Tsimanampetsotsa National Park

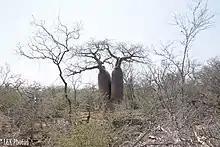
dry forest with Fony baobab

The fourth and easternmost zone is found where the limestone of the plateau gives way to an area of red clay soils. The soils are ferruginous and more conducive to plant growth. Here the vegetation is dry forest or spiny bush with Didiereaceae, Euphorbiaeceae, and Myrrh (Burseraceae) the dominant plant families. Octopus tree ("Didieria madagascariensis") is a prominent member of the forests found in this landscape and it is in this zone that several exceptional fony baobabs ("Adansonia rubrostipa") and large "Pachypodium geayi" can be viewed.